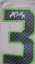
Number: 3